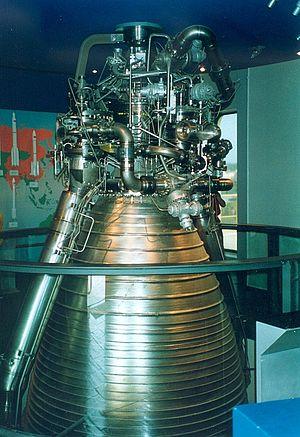
Moteur Vulcain 1 qui assure la propulsion de l'étage principal du lanceur Ariane 5, Cité de l'Espace de Toulouse.